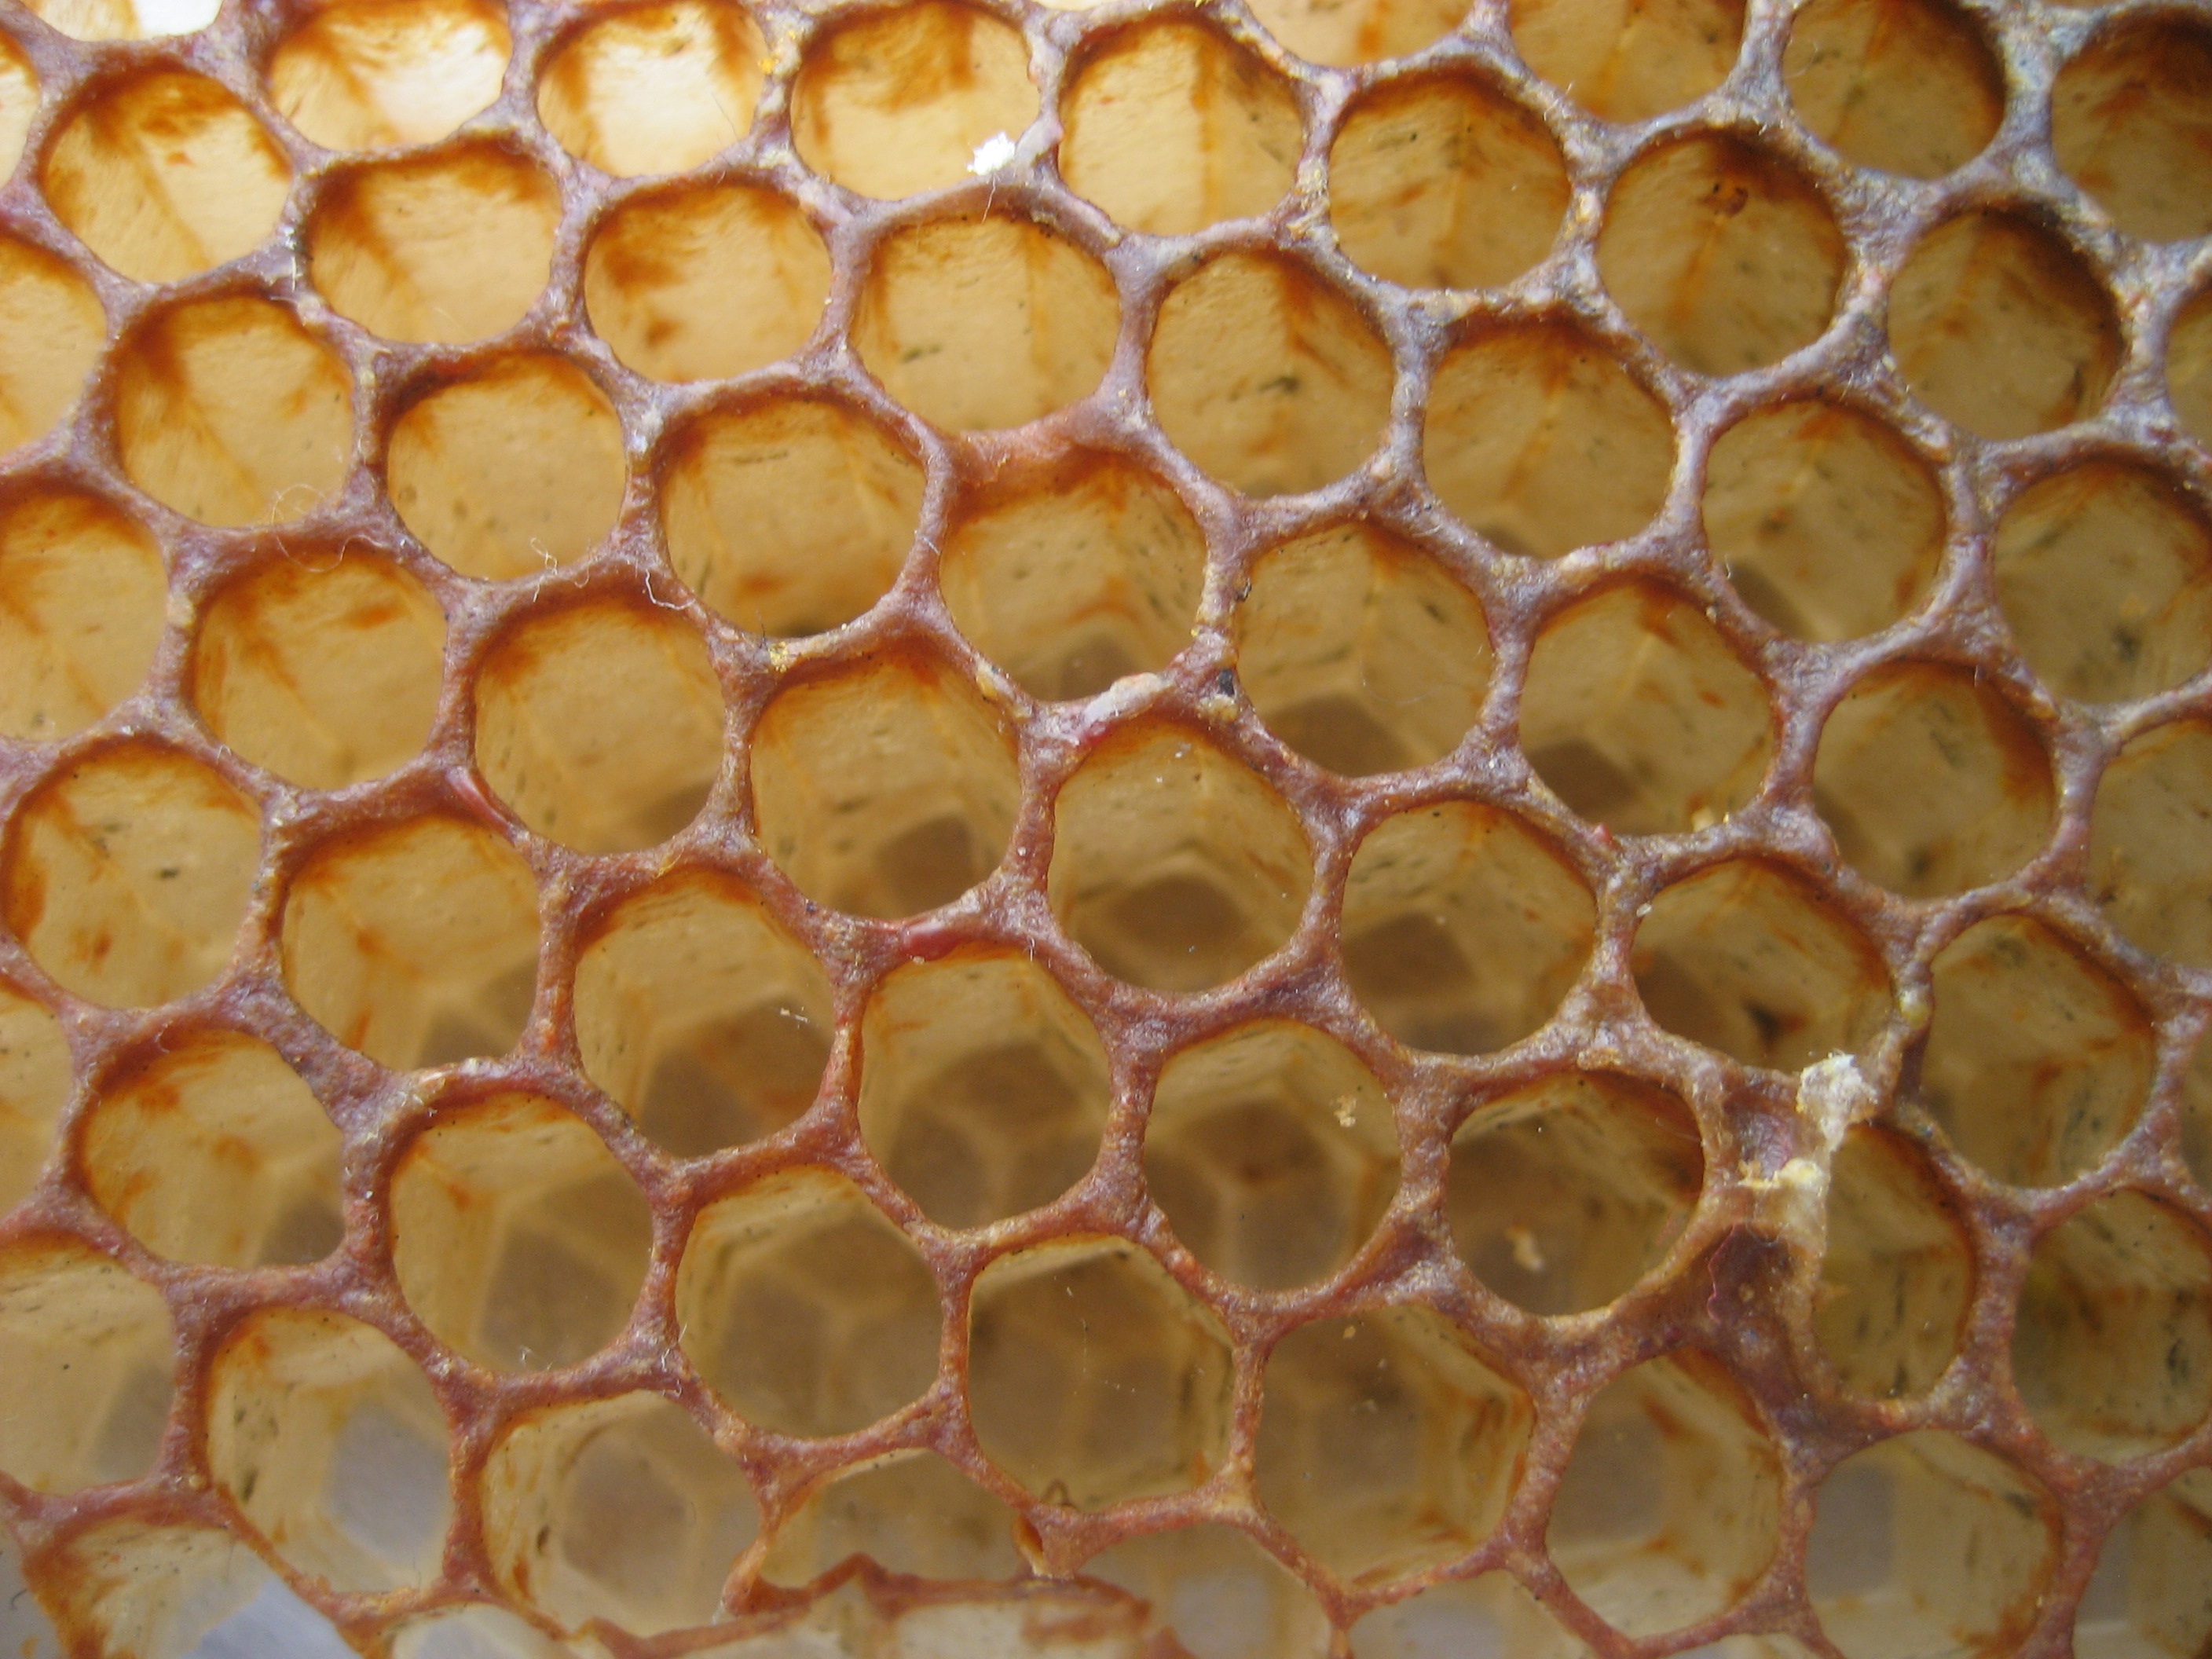
nature, honey, pattern, dish, food, cuisine, design, bee, honeycomb